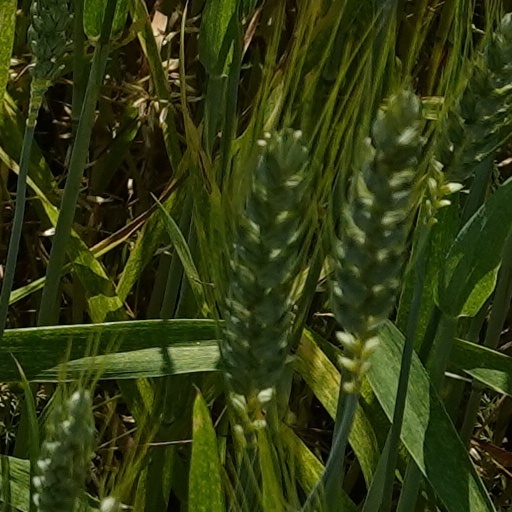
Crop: wheat